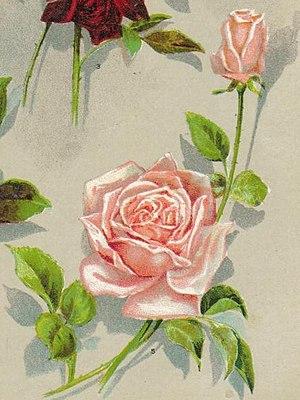
'La France' est le nom d'un cultivar de rosier créé en 1867 par un rosiériste français de Lyon, Jean-Baptiste Guillot, dit Guillot fils. Ce cultivar est généralement considéré comme le premier hybride de thé au monde et marque le passage entre deux époques, celles des roses anciennes et celle des roses modernes.